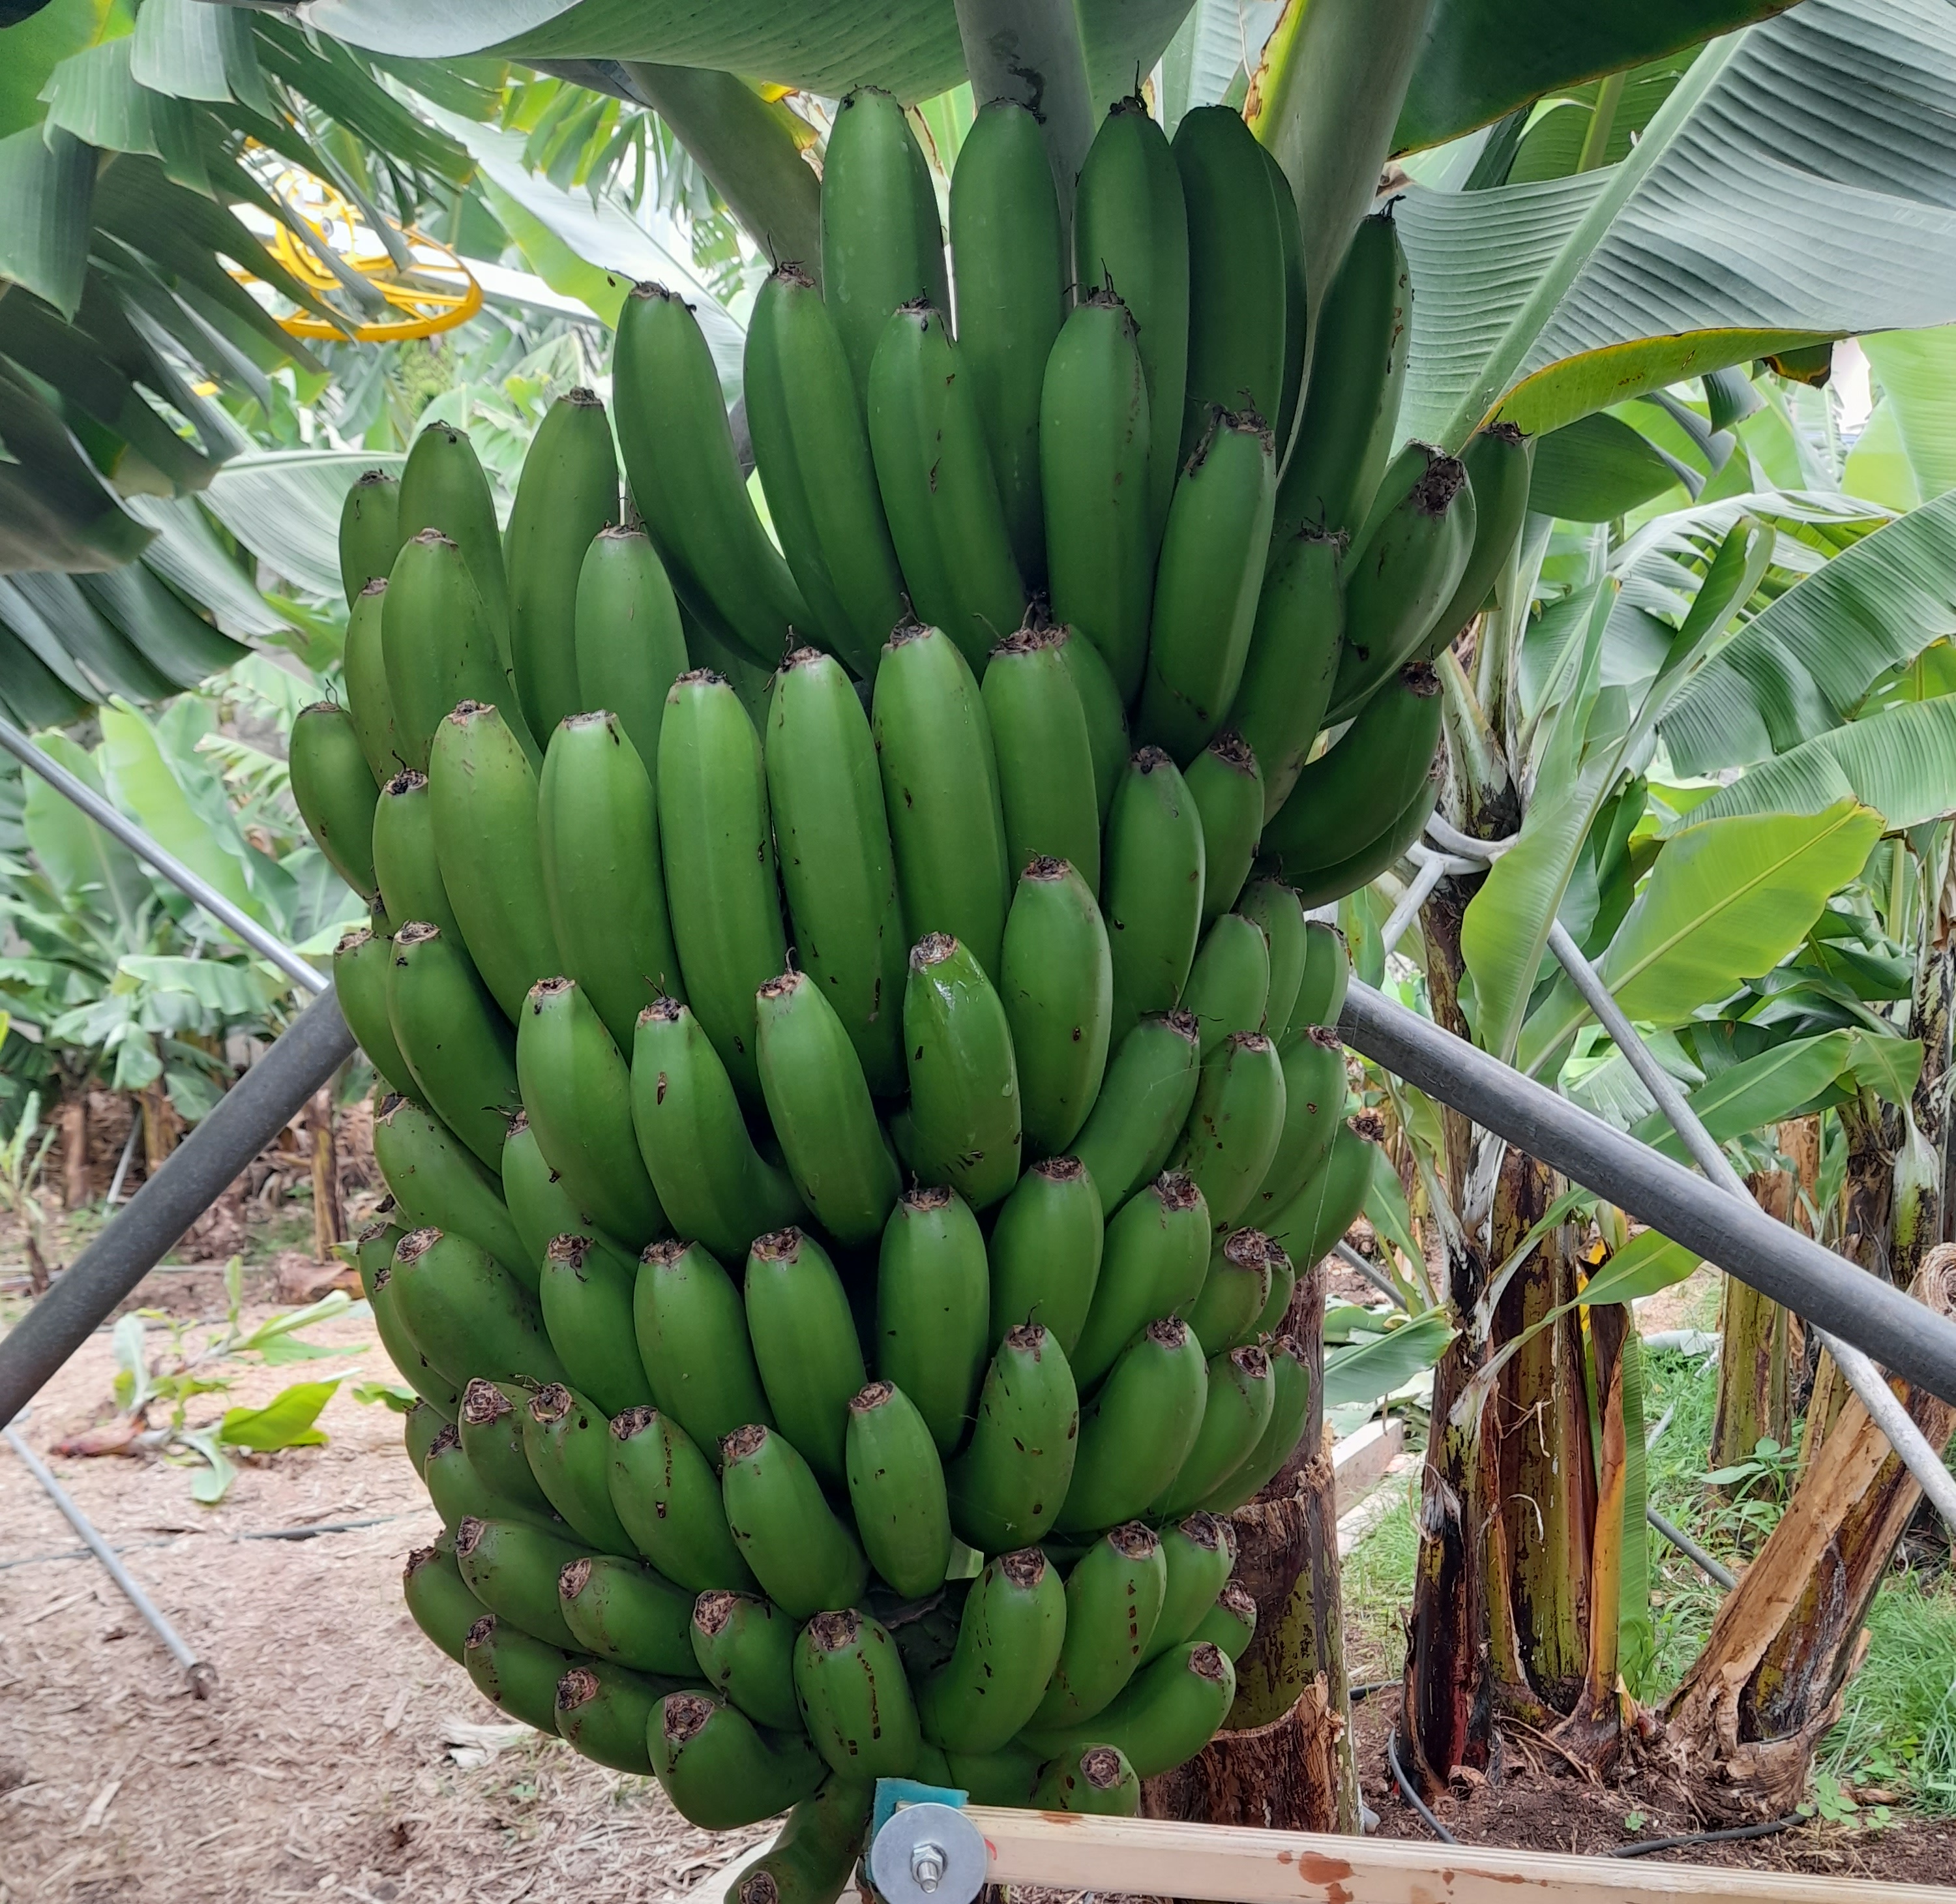
Label: Cut